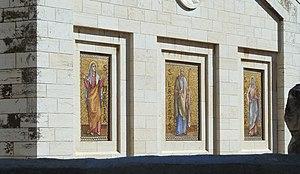
Béthanie est le village de Judée où les amis de Jésus, Marthe, Marie et Lazare habitaient. Selon l'Évangile selon Jean, il était situé à « quinze stades » de Jérusalem. C'est à Béthanie que sont situés la résurrection de Lazare, la réception de Jésus par Simon le Lépreux et l'onction de Béthanie.